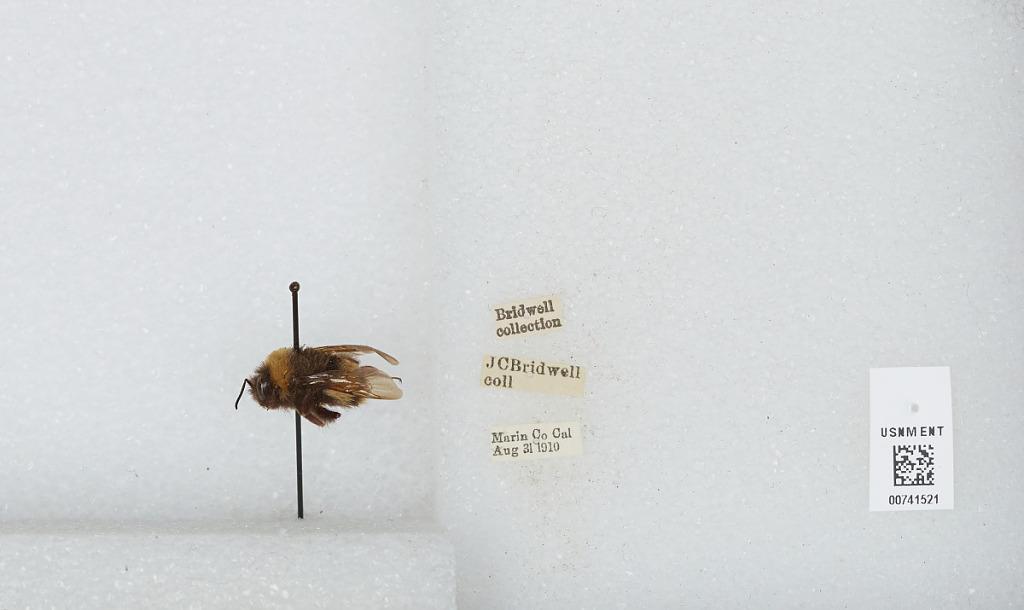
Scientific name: Bombus (Bombus) occidentalis Greene
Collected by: J. Bridwell
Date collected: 1910-8-31
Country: United States
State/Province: California
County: Marin
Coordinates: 38.03, -122.73